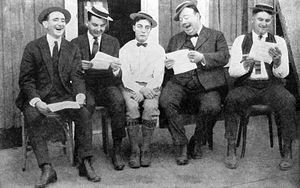
Clyde Bruckman est un scénariste et réalisateur américain né le 20 septembre 1894 à San Bernardino, Californie, mort le 4 janvier 1955 à Hollywood.